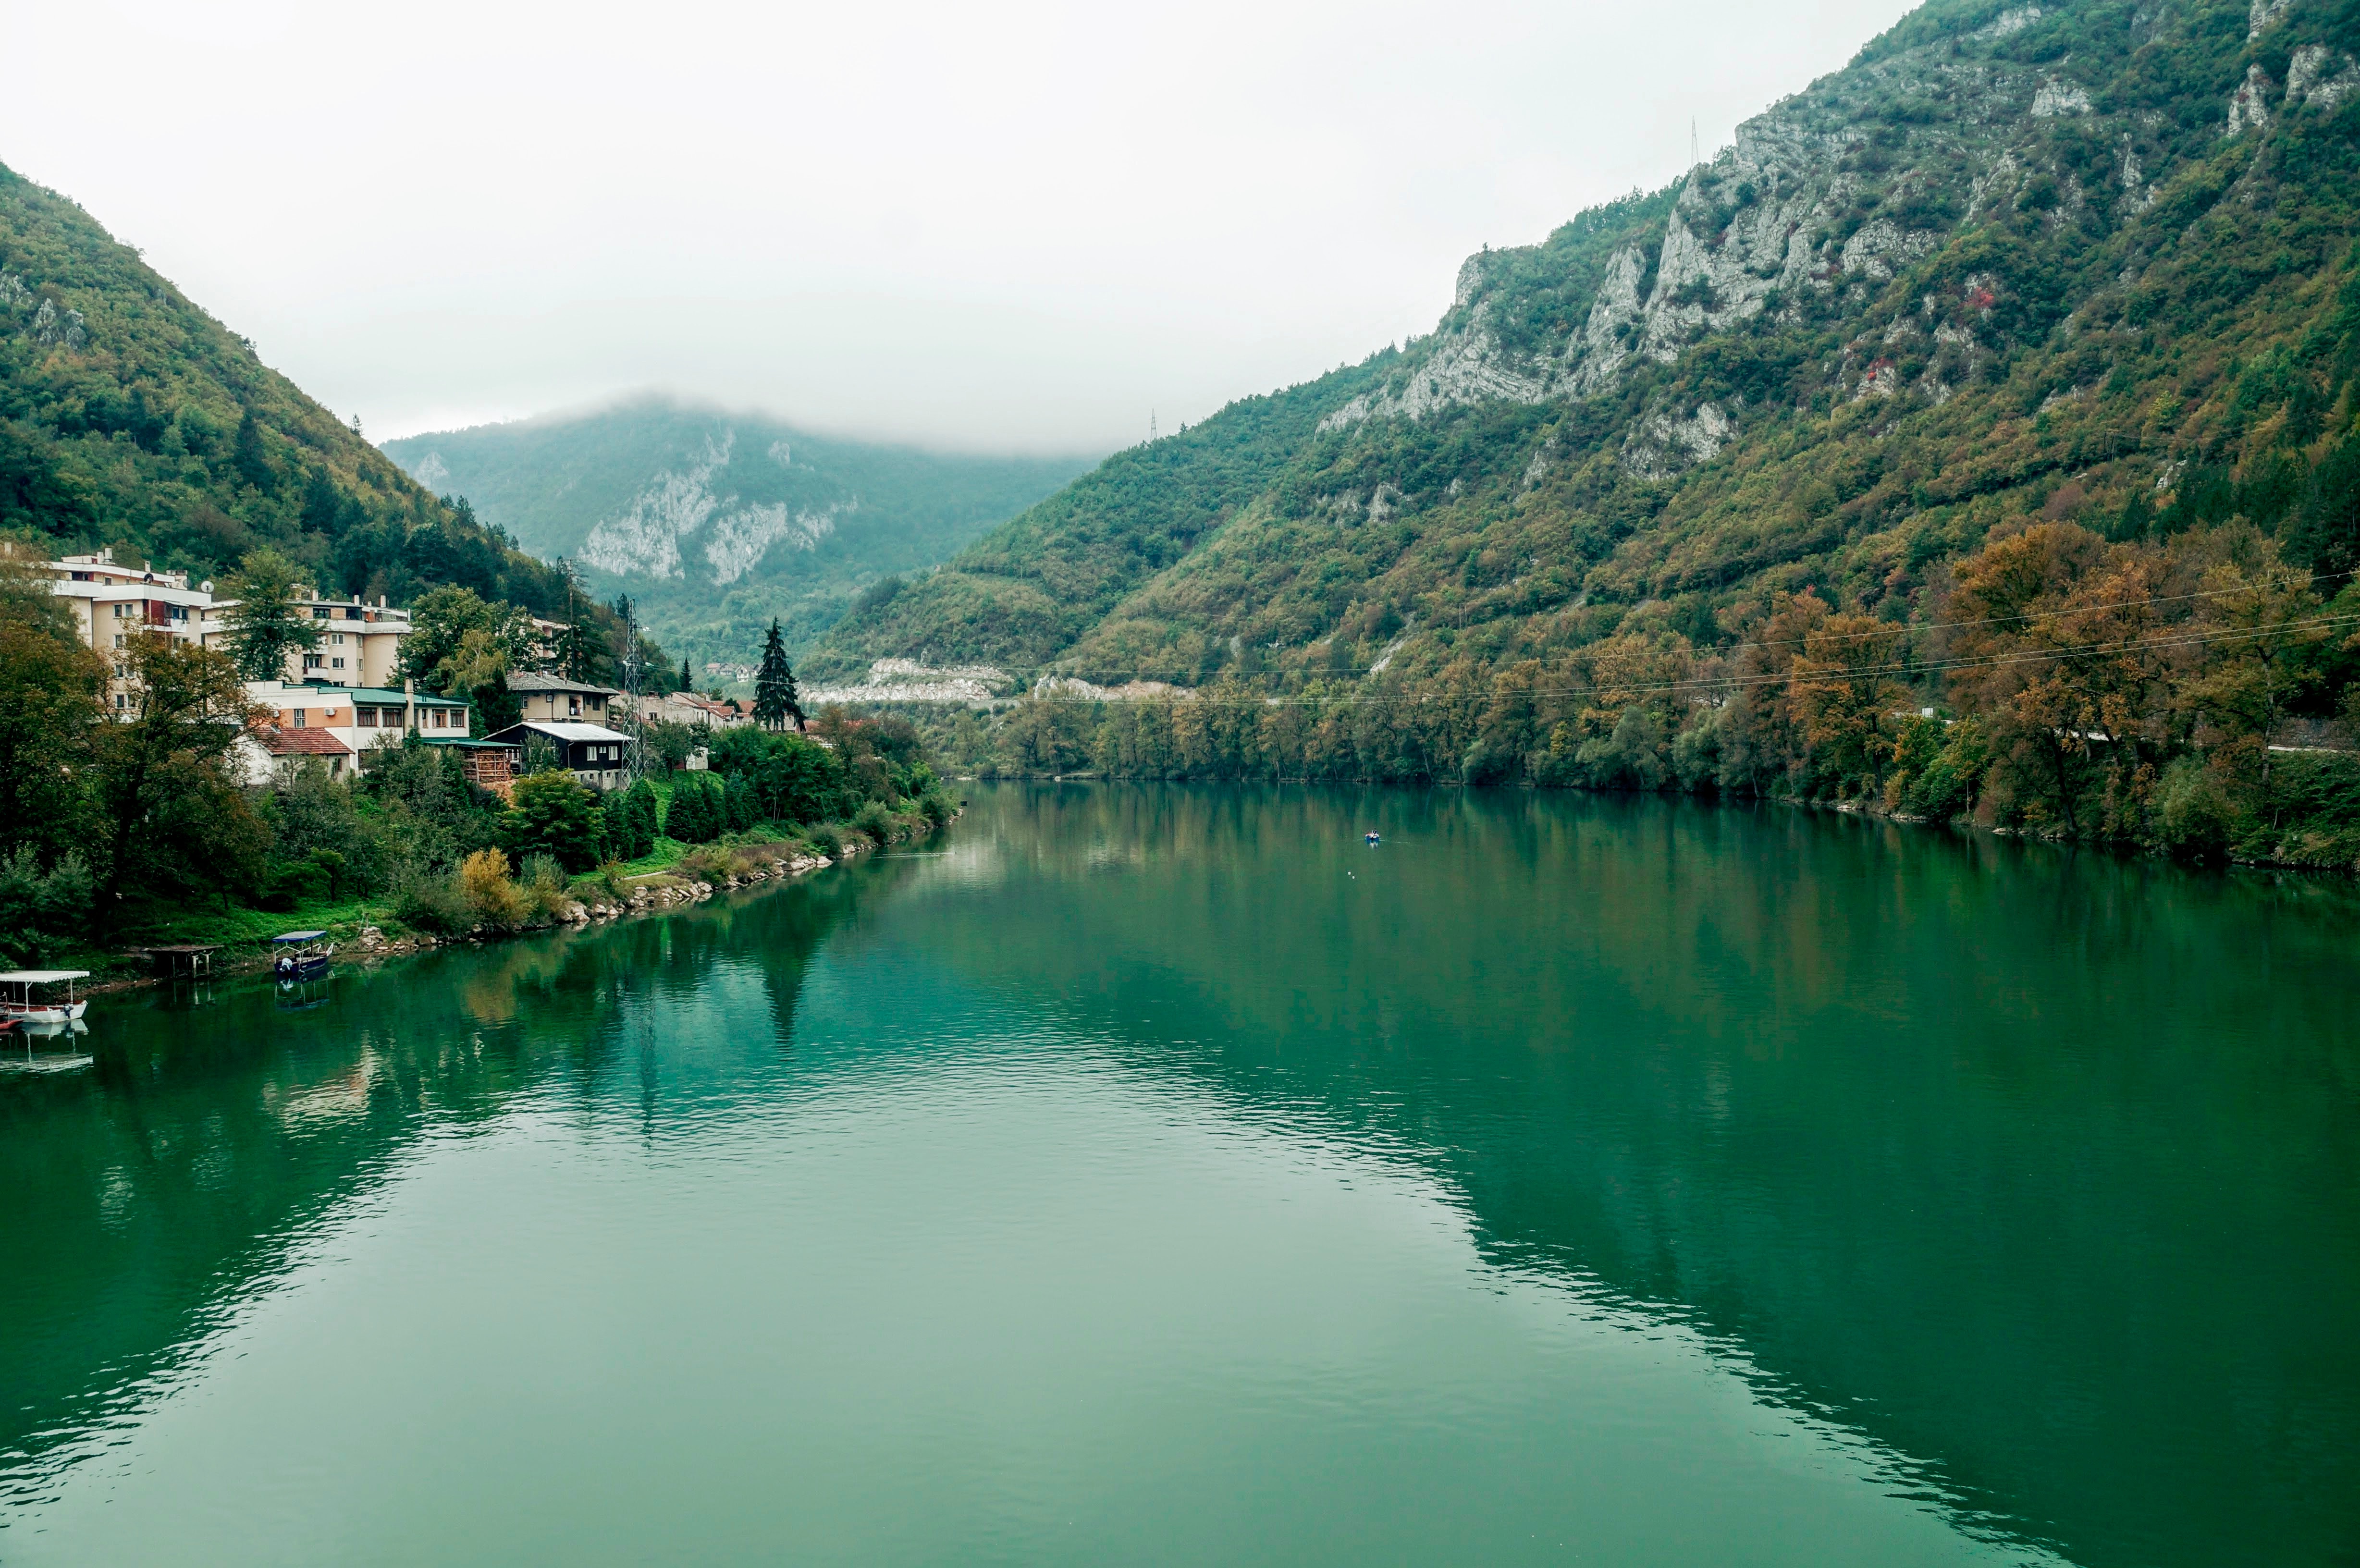
landscape, water, nature, mountain, lake, river, mountain range, green, reflection, fjord, reservoir, body of water, loch, landform, geographical feature, mountainous landforms